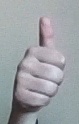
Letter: aleff